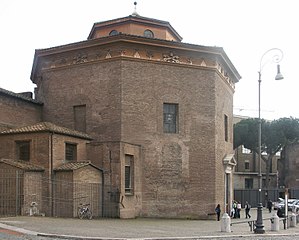
11. økumeniske koncil
Det oldkirkelige baptisterium på Lateranet
Det 11. økumeniske koncil eller Tredje Laterankoncil blev samlet i Lateranpaladset i Rom i marts 1179 som det 11. økumeniske koncil. Pave Alexander og 302 biskopper var til stede.